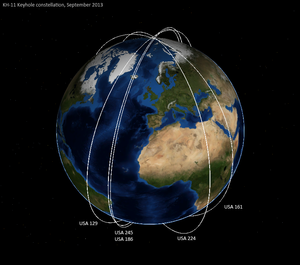
Keyhole 11, ou KH-11 est une famille de satellites de reconnaissance optique américains, de nom de code 1010, Crystal, et Kennen, placés en orbite à compter de 1976 et dont la production se poursuit en 2017. Ces satellites, dotés de chambres photographiques numériques, ont été les premiers satellites espions américains à offrir une visualisation en temps réel. Jusqu'à la série KH-9, les photographies étaient retournées sur Terre à bord d'une capsule.